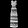
Label: Dress